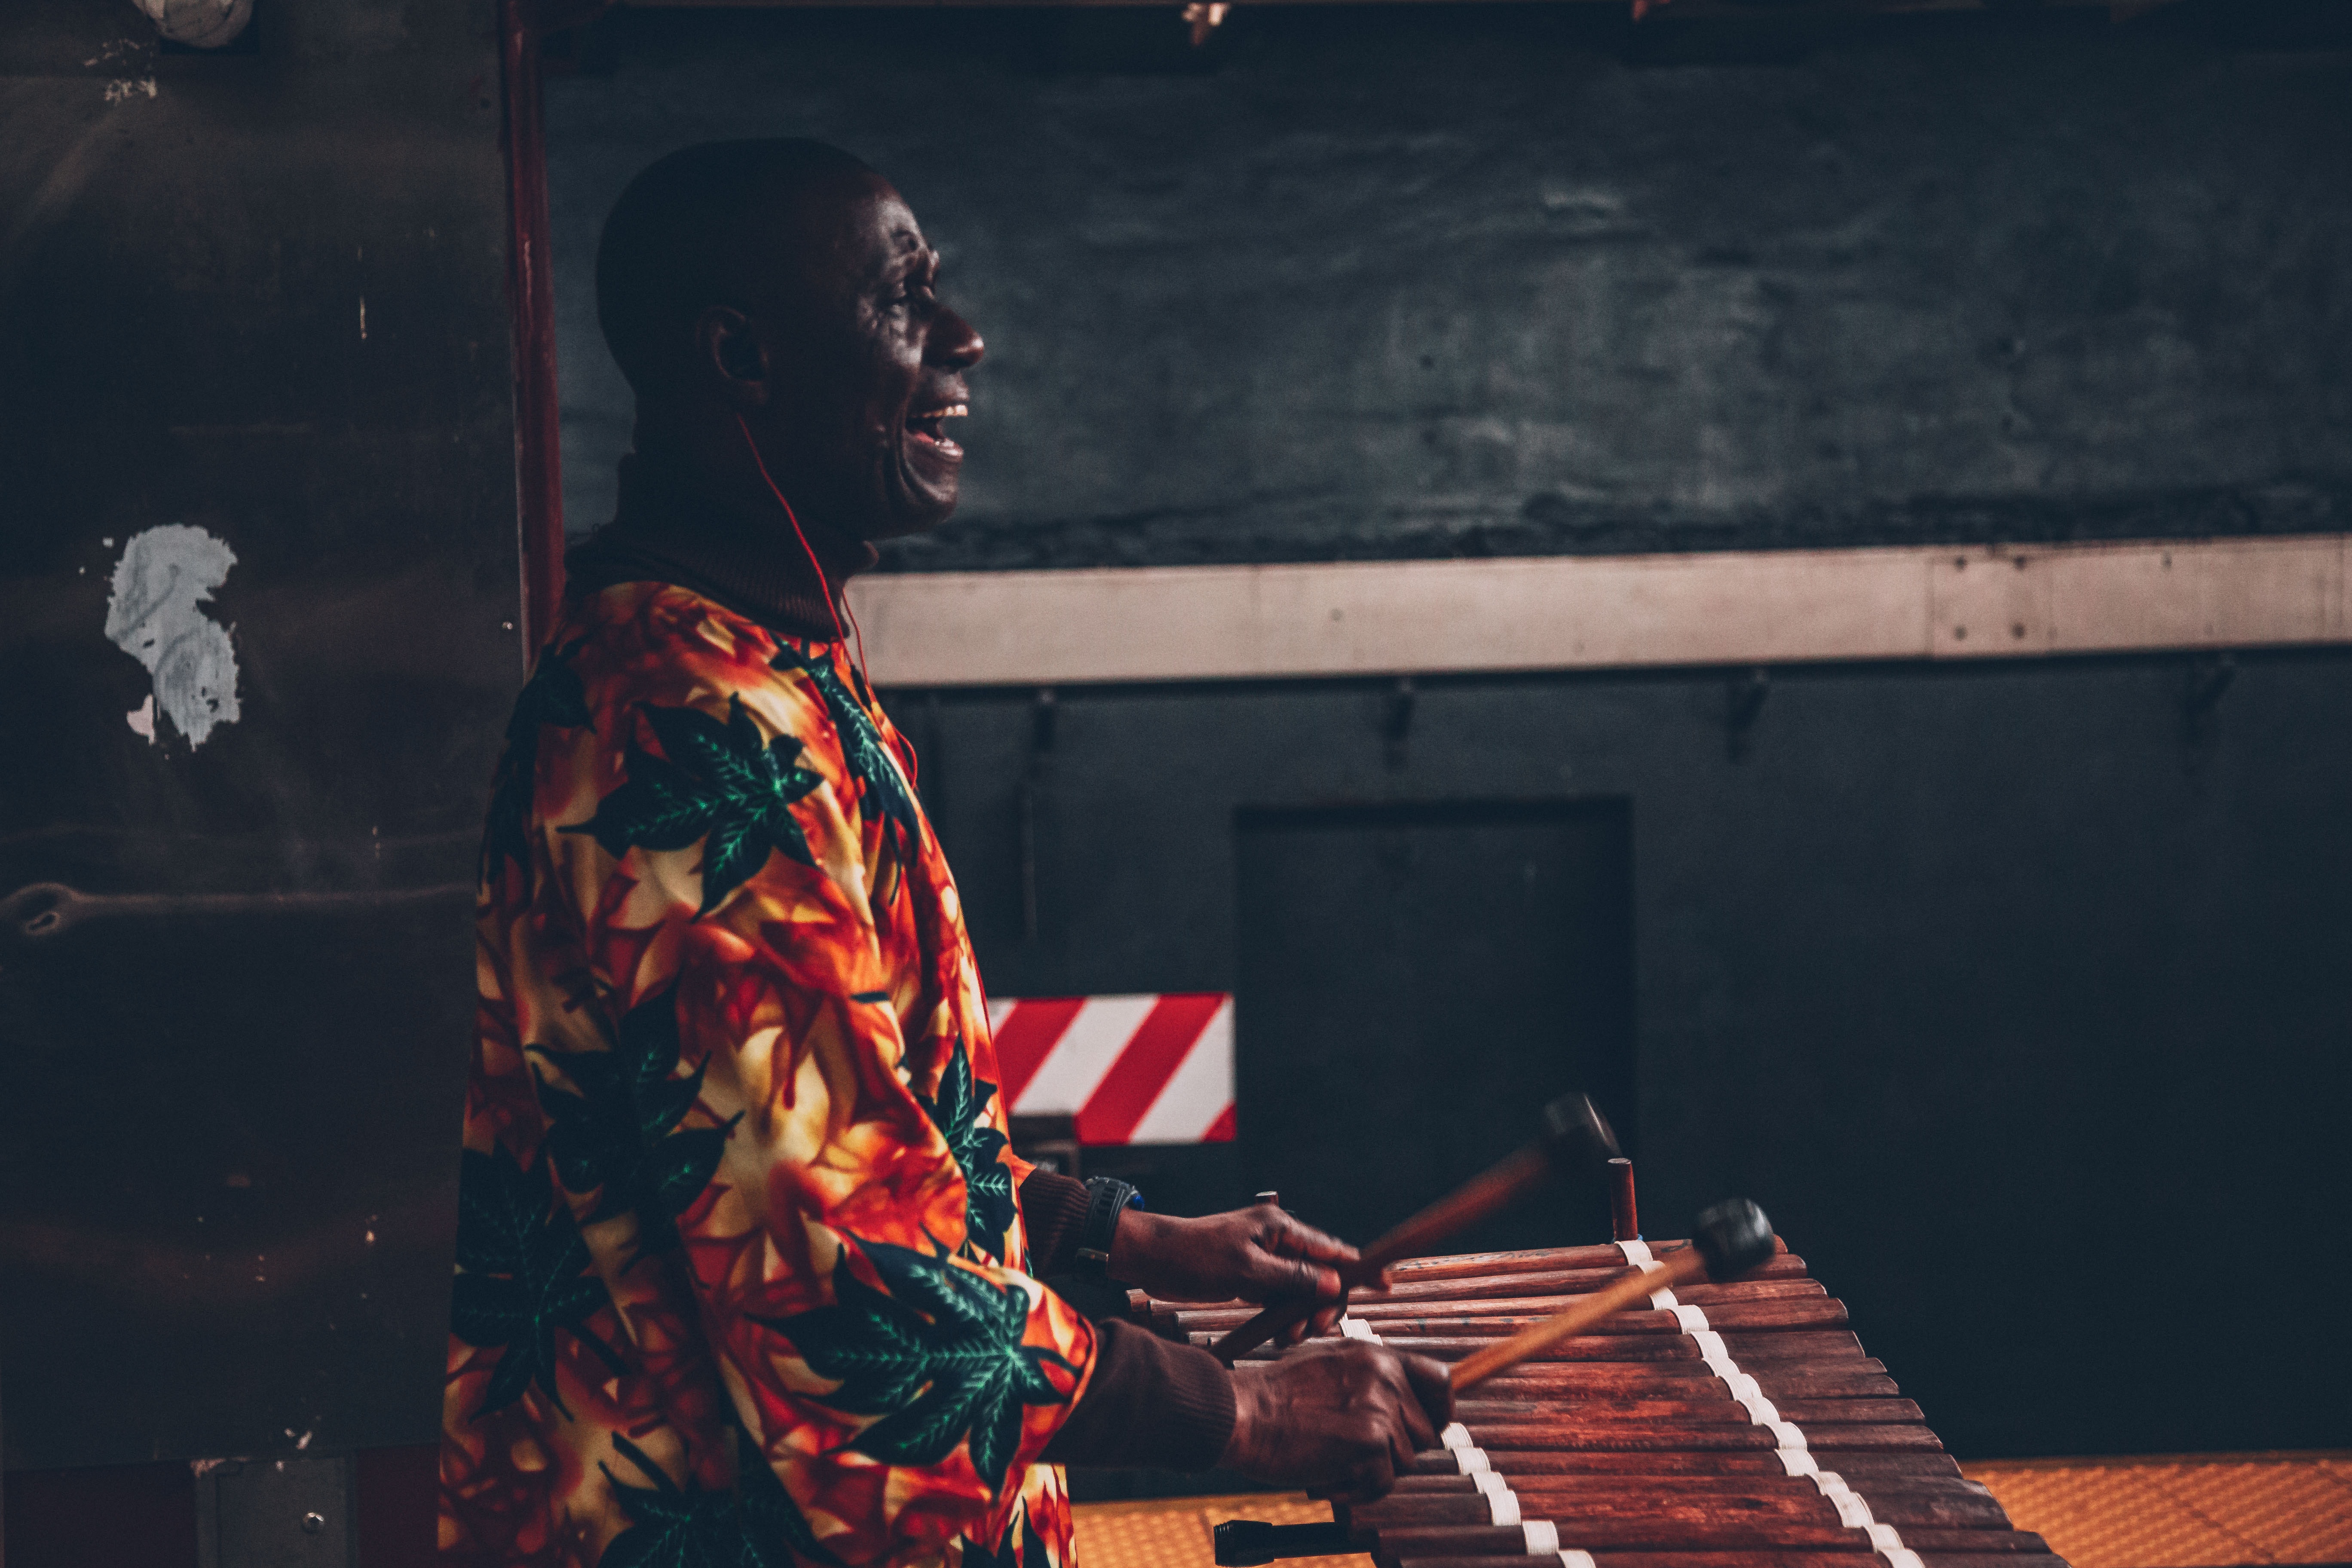
darkness, night, performance, recreation, performance art